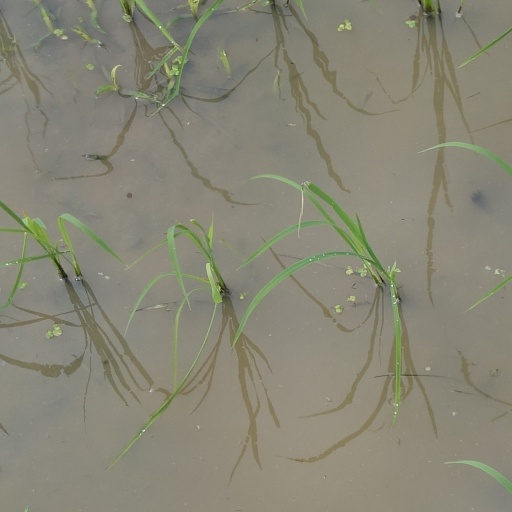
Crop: rice